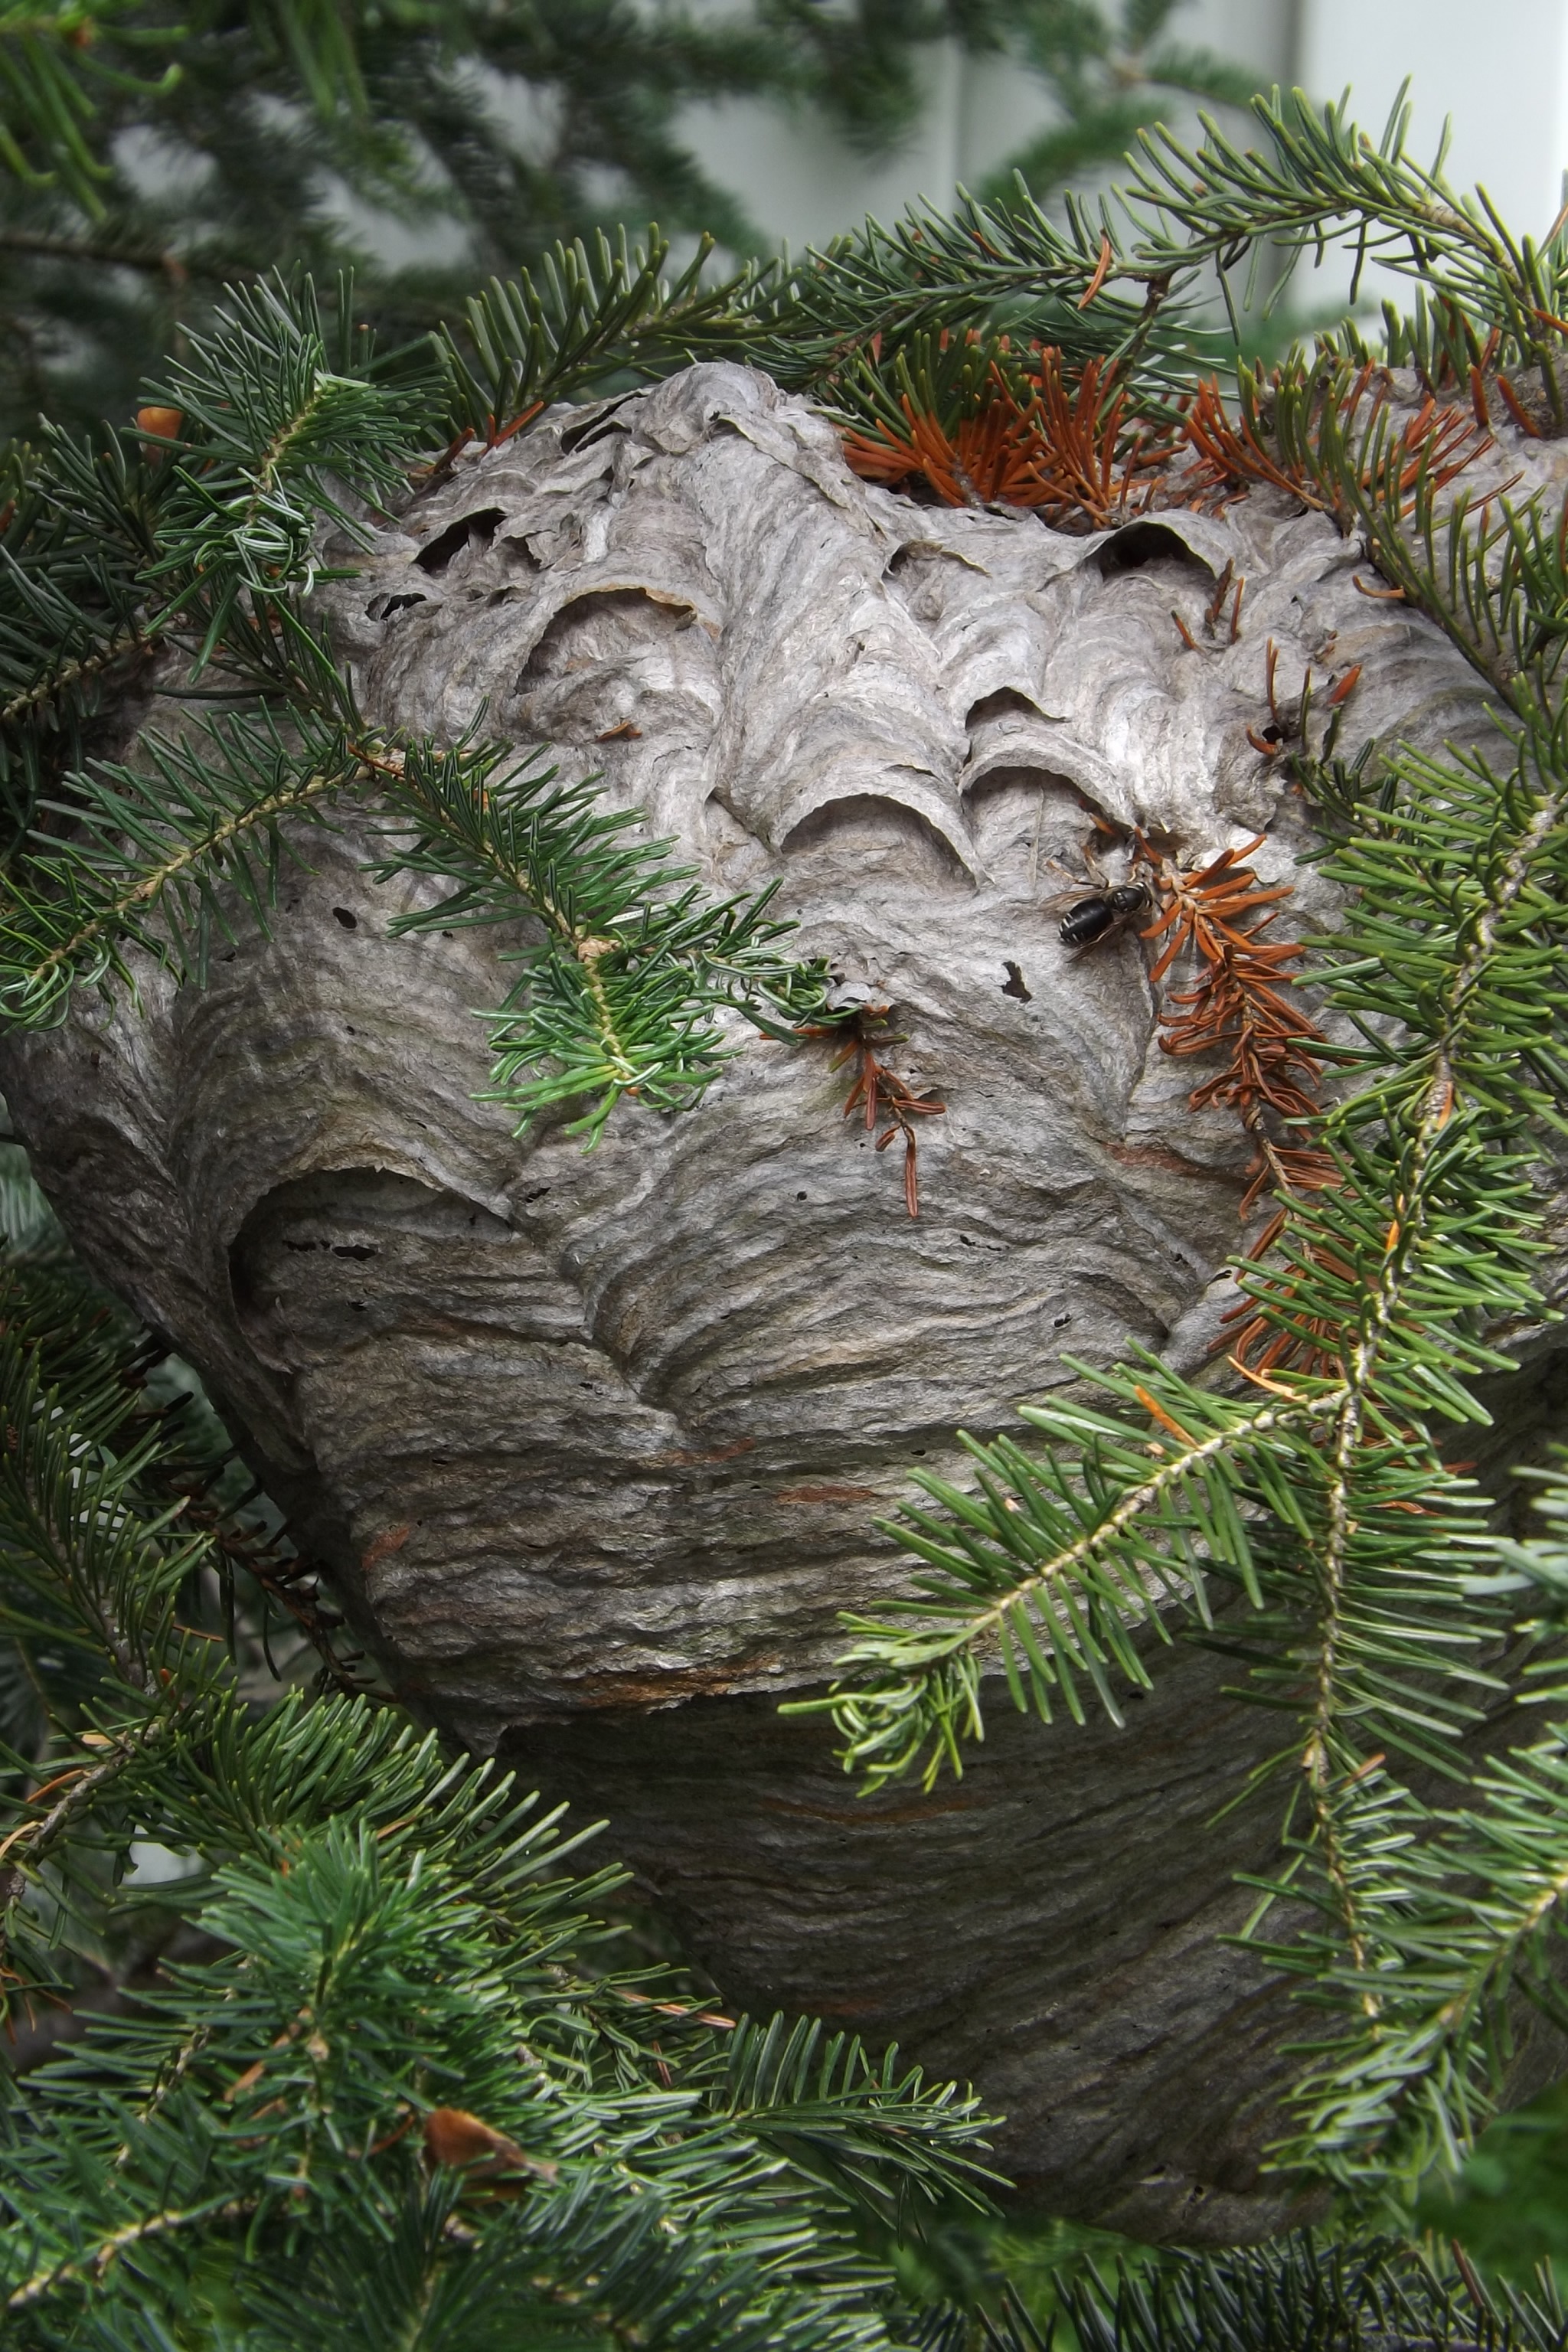
tree, nature, forest, branch, plant, leaf, flower, animal, summer, wildlife, jungle, insect, macro, botany, garden, fir, flora, fauna, conifer, christmas decoration, spruce, bee, habitat, nest, wasp, woody plant, land plant